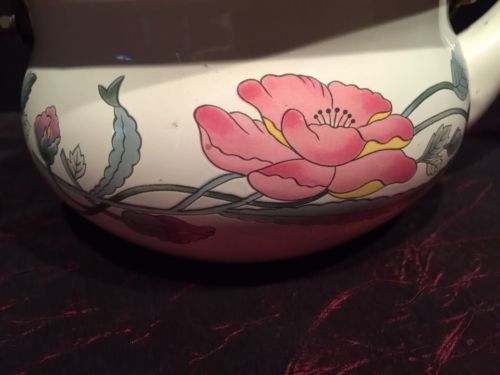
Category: kettle